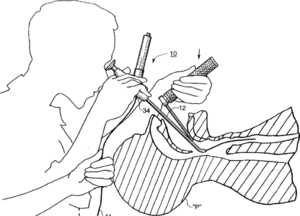
L'intubation trachéale, souvent appelée simplement intubation, est un geste technique médical consistant à introduire un dispositif tubulaire dans la trachée. L'intubation assure la liberté et l'étanchéité des voies aériennes supérieures, permet la ventilation mécanique et l'administration de médicaments par voie pulmonaire. Le contrôle des voies aériennes au cours de l'anesthésie générale est son indication la plus fréquente, mais elle est pratiquée également dans le cadre de l'urgence pour prévenir ou traiter des situations telles que l'asphyxie, l'obstruction des voies aériennes ou l'inhalation de corps étrangers, notamment en traumatologie et en réanimation.